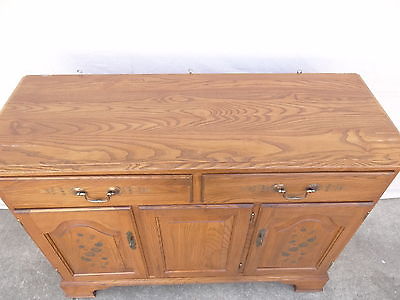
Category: cabinet